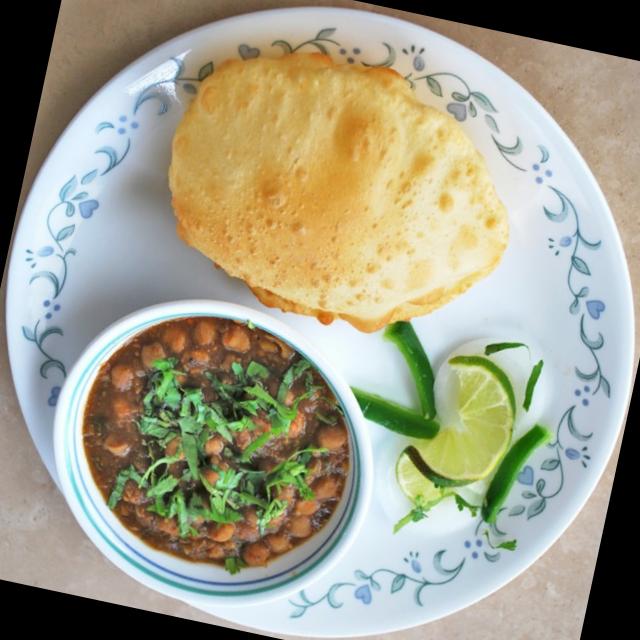
Dish: chole_bhature